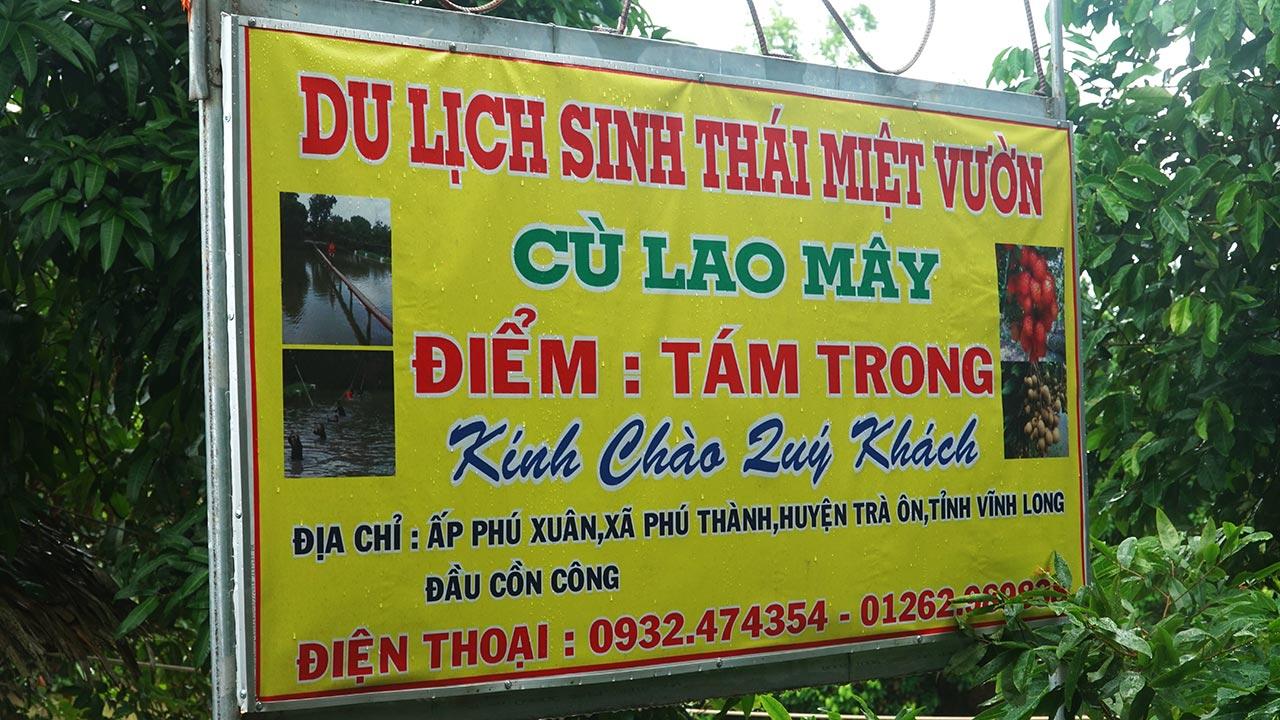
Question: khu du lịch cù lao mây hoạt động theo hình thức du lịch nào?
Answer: sinh thái miệt vườn